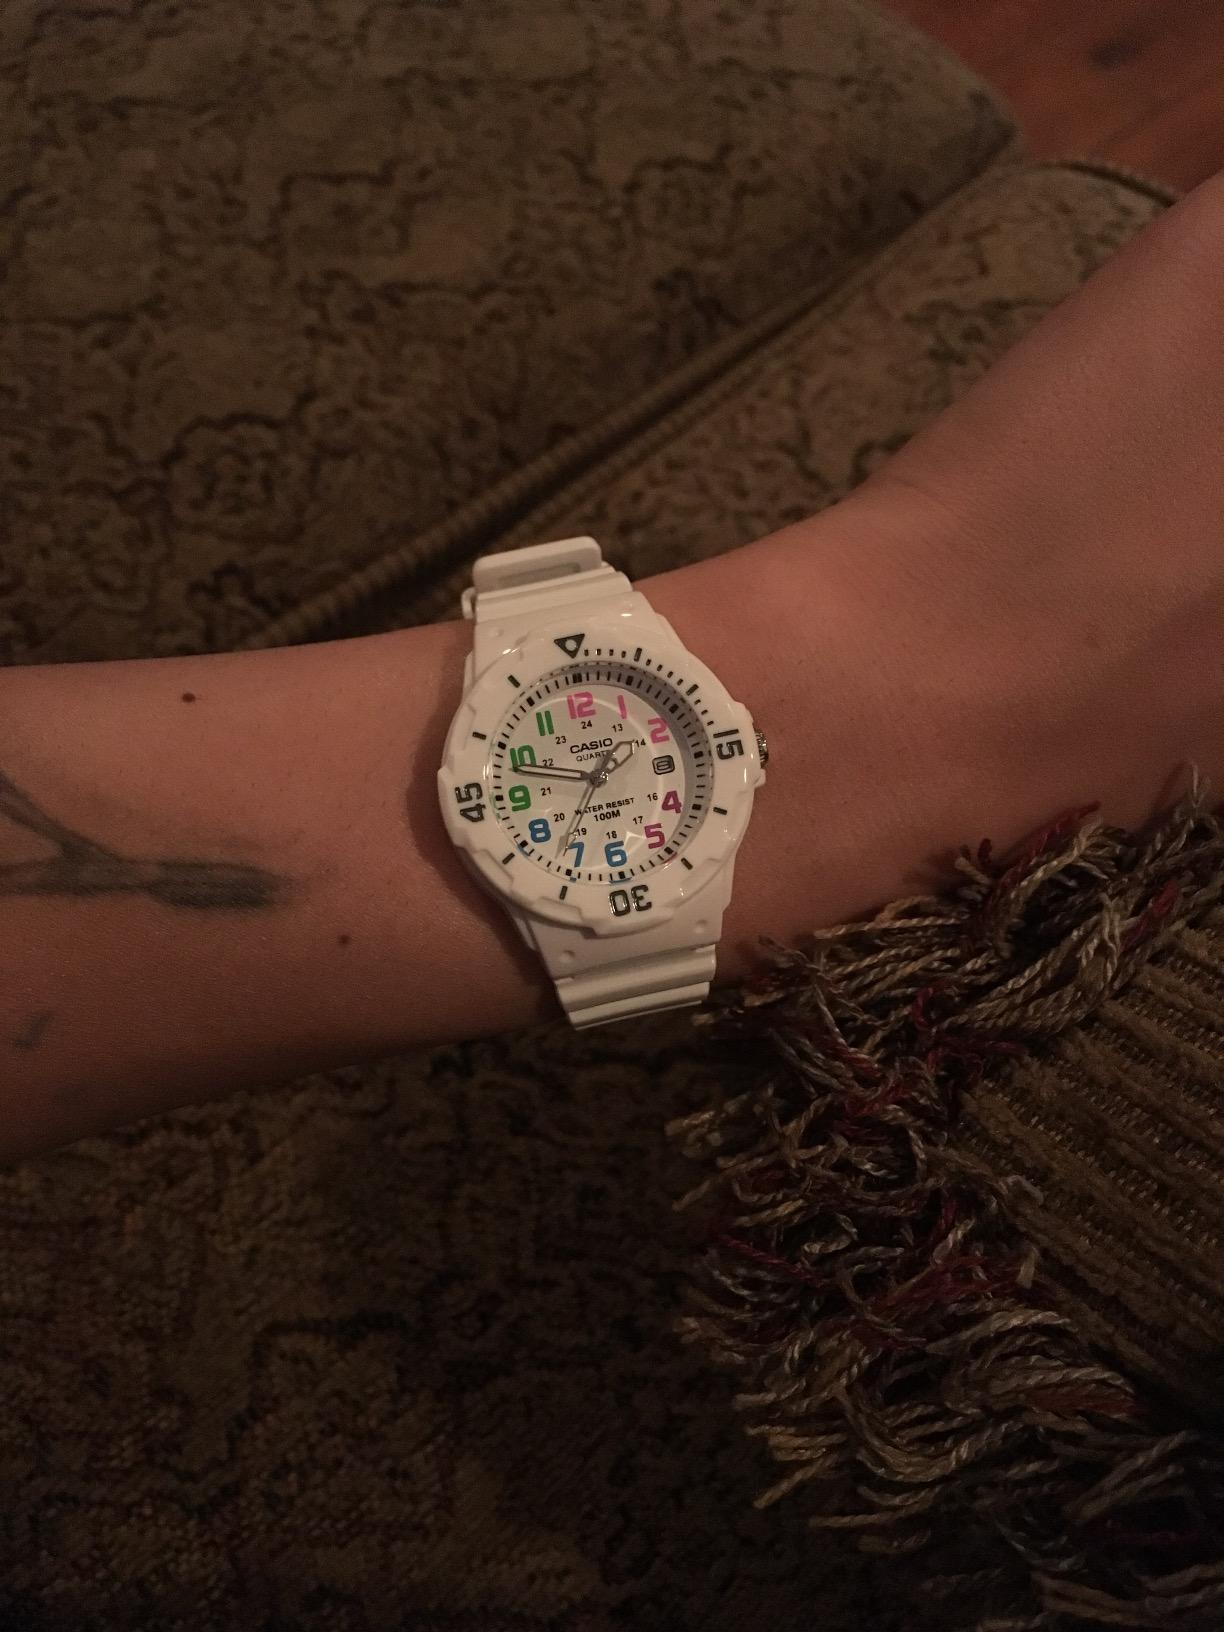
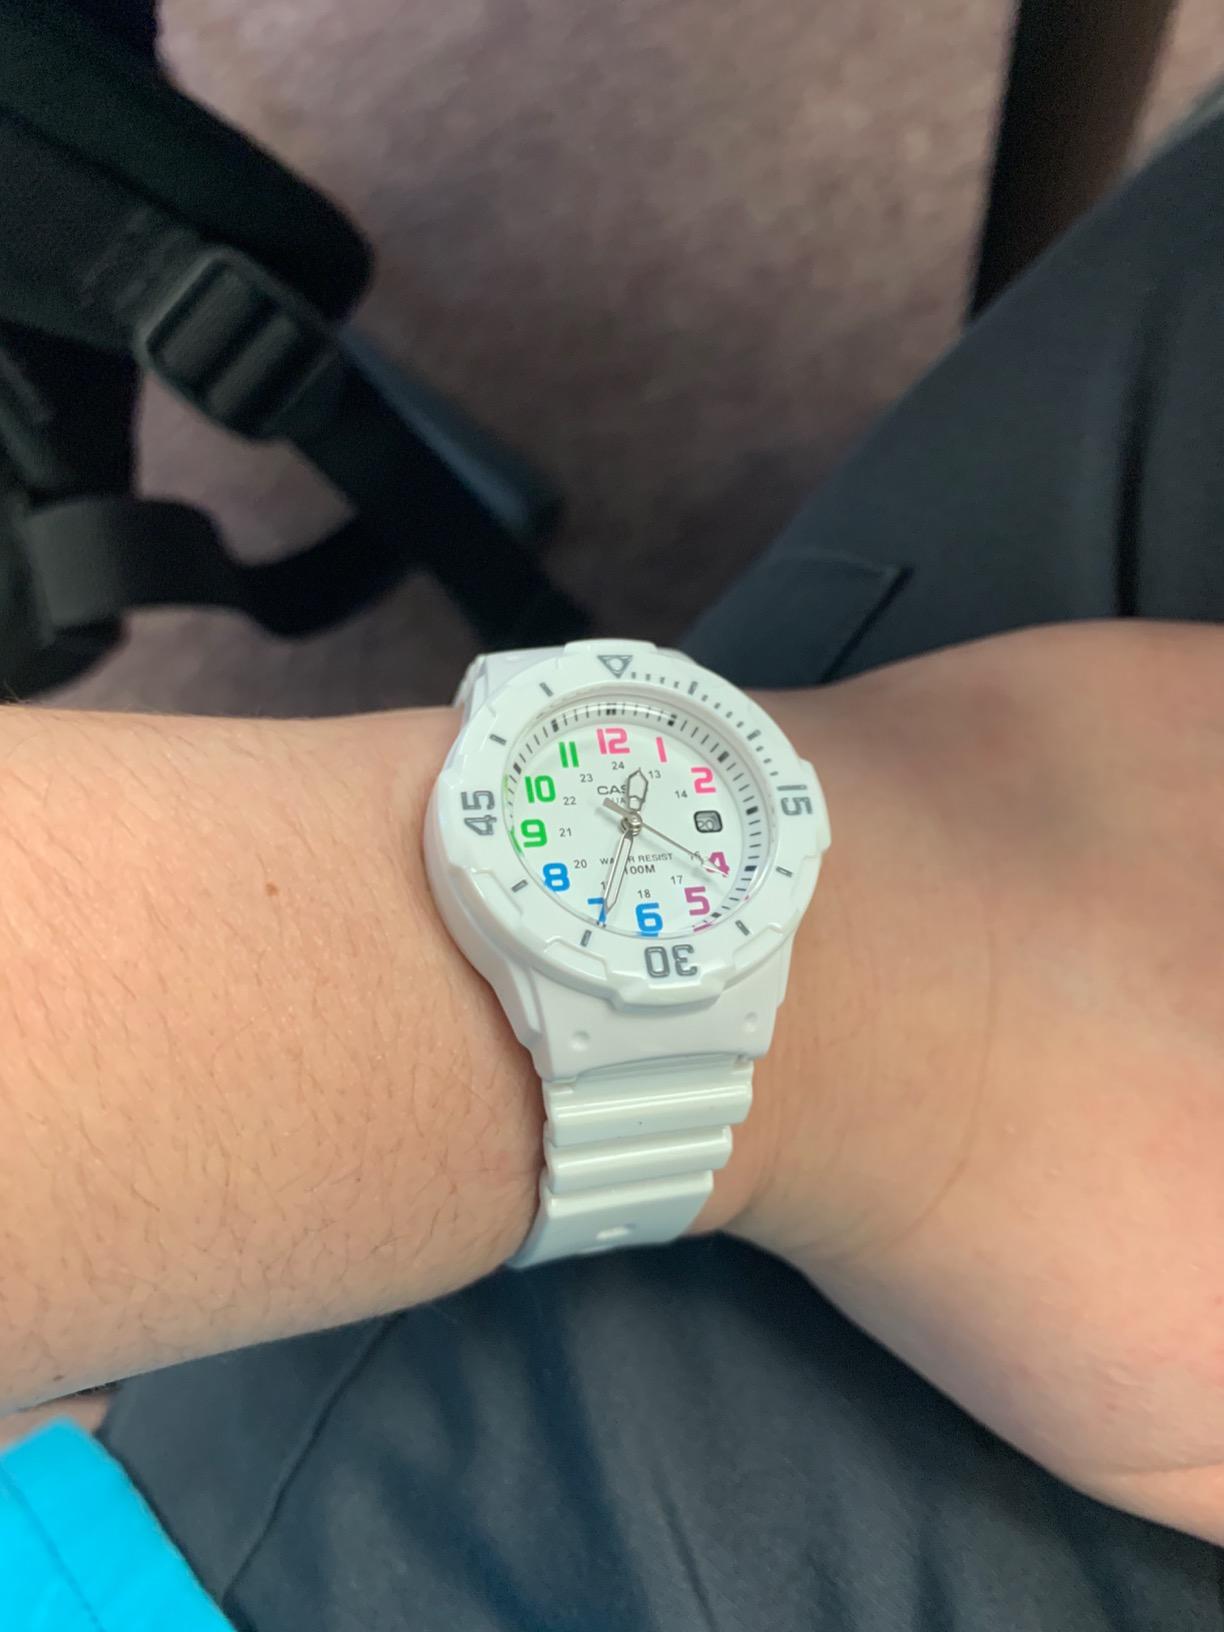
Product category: accessories_watch
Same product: yes